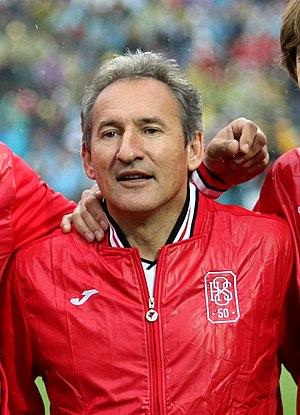
Aitor Begiristain, plus connu comme « Txiki » Begiristain, né le 12 août 1964 à Olaberria, est un footballeur espagnol reconverti en directeur technique. Comme joueur il évolue au poste de milieu offensif. Il fait partie de la « dream team », surnom du FC Barcelone de Johan Cruyff de 1988 à 1995. Il a été considéré comme un des meilleurs ailiers gauches espagnols. Il est passé par divers clubs dont la Real Sociedad de Saint-Sébastien, le FC Barcelone, le Deportivo La Corogne. Il est international avec la sélection espagnole.